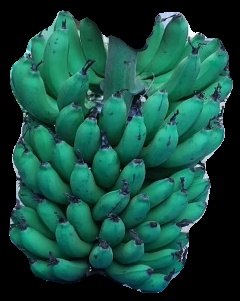
Variety: pachbale
Grade: grade2